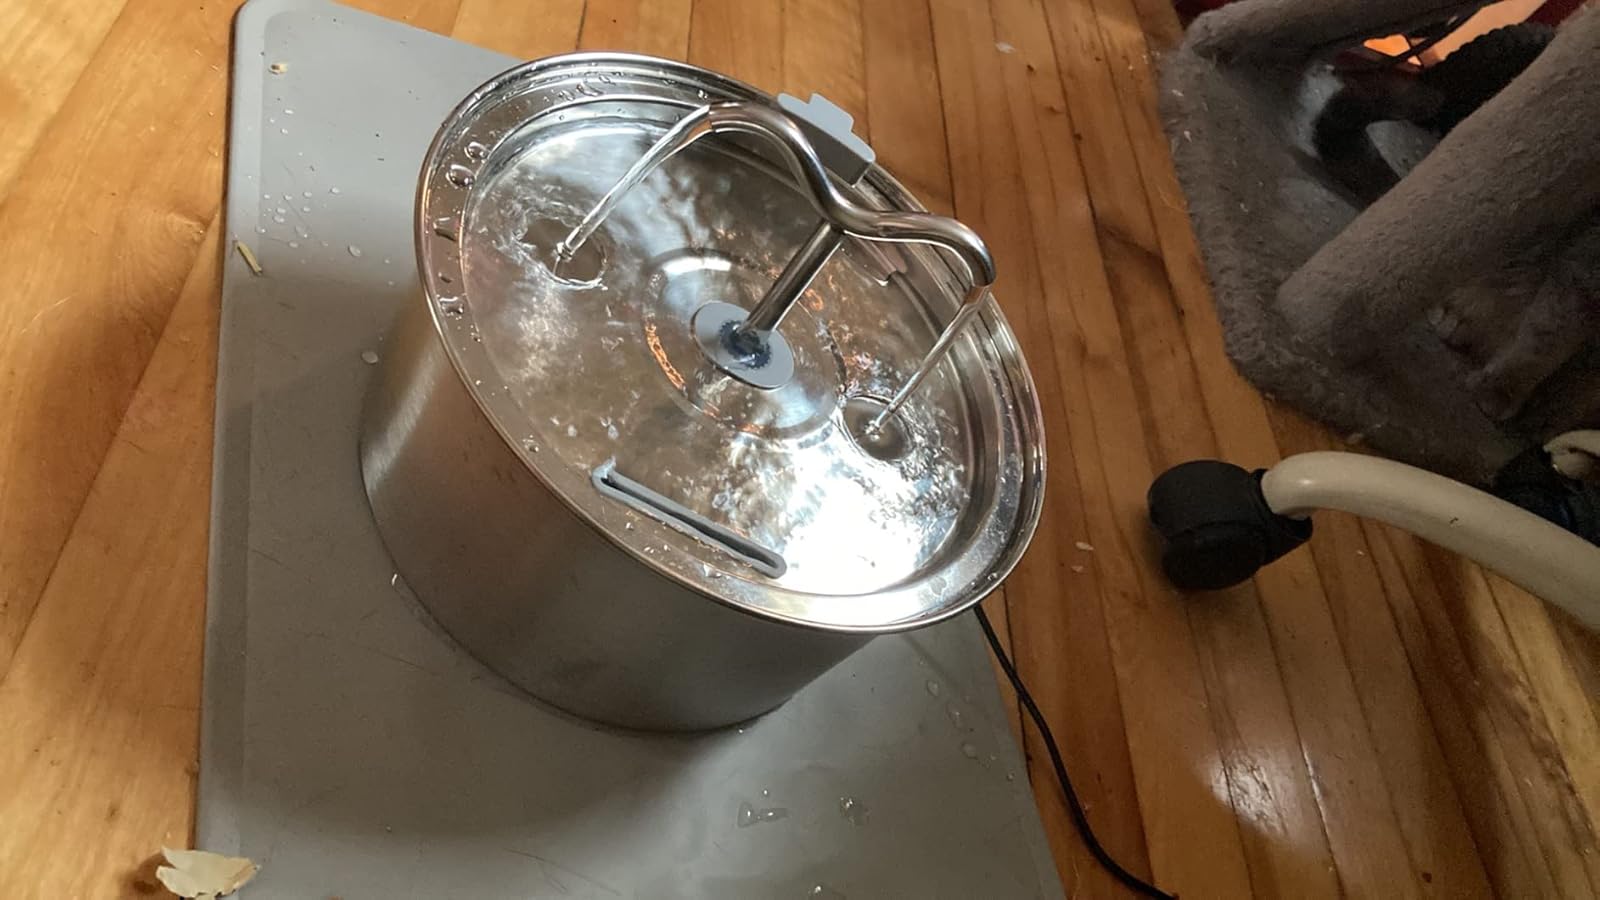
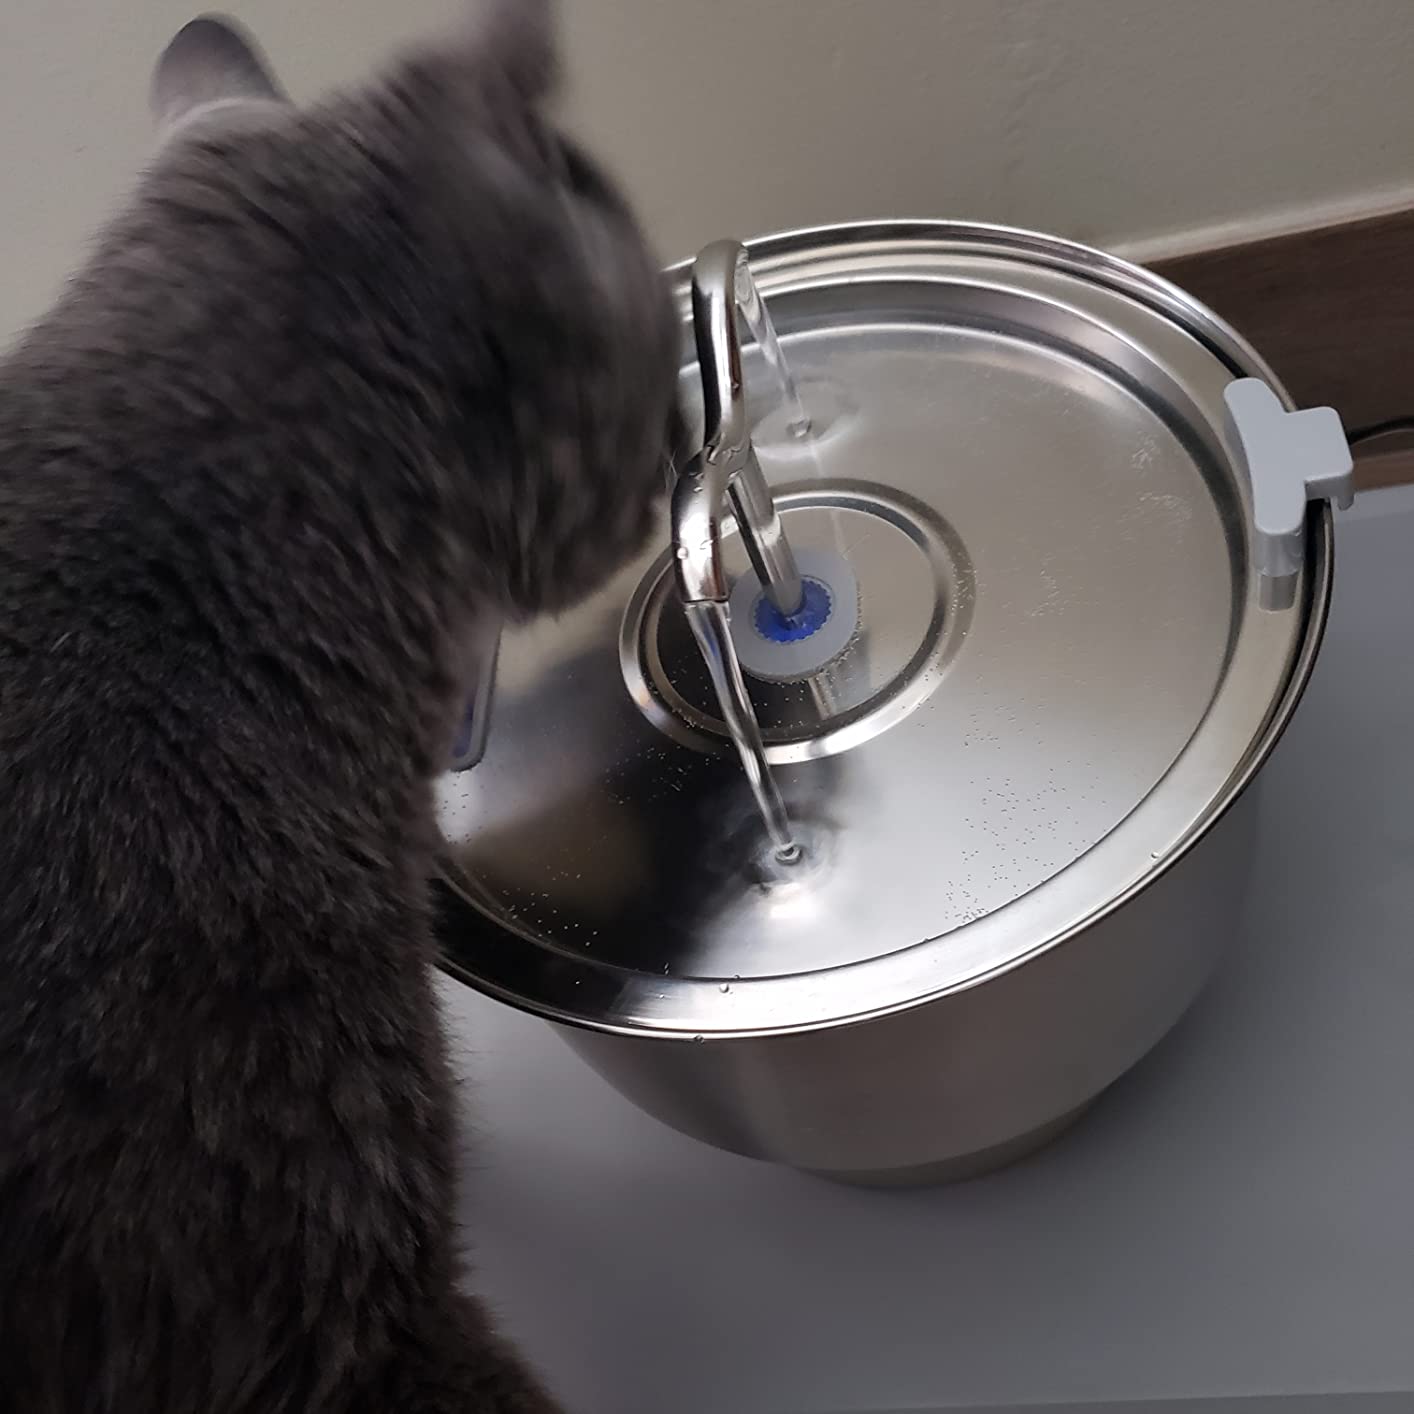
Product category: items_bowl
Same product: yes